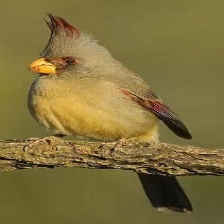
Species: PYRRHULOXIA
Scientific name: CARDINALIS SINUATUS